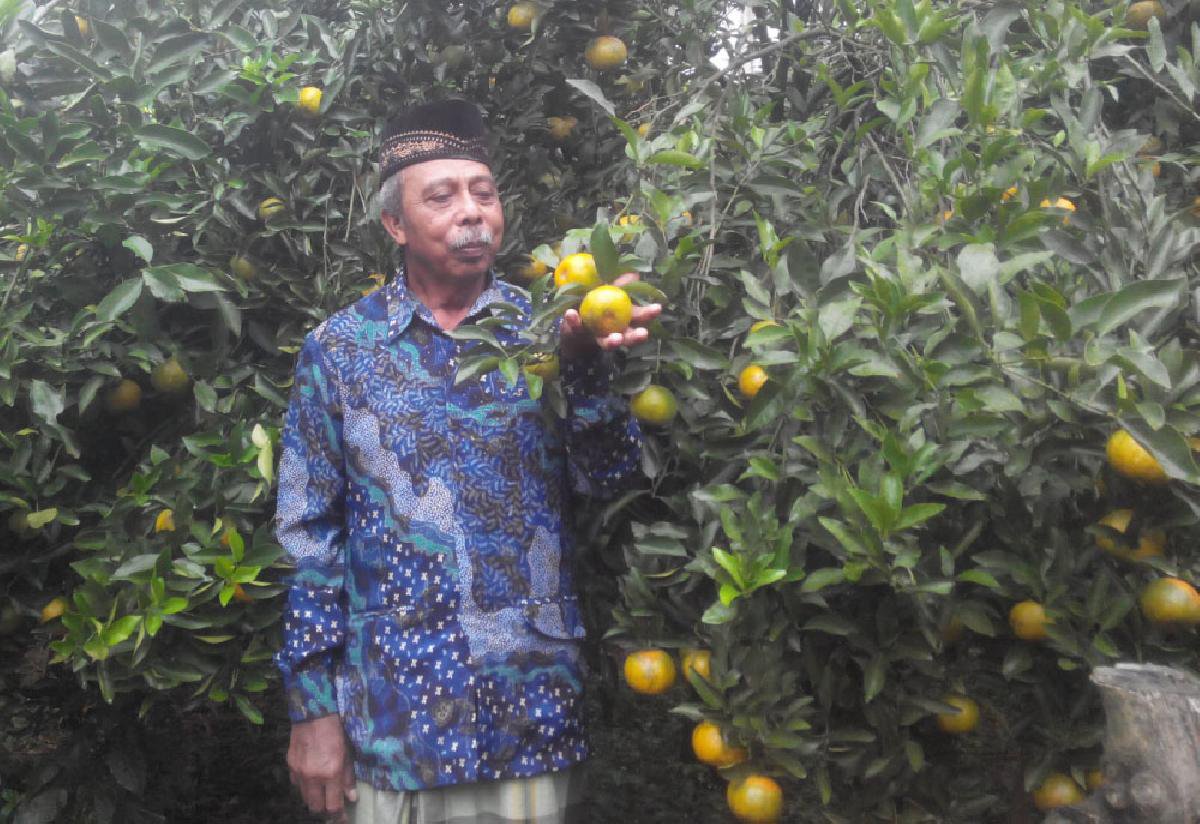
Label: Orange